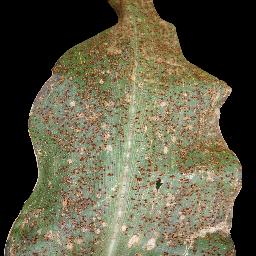
Label: Corn___Common_rust